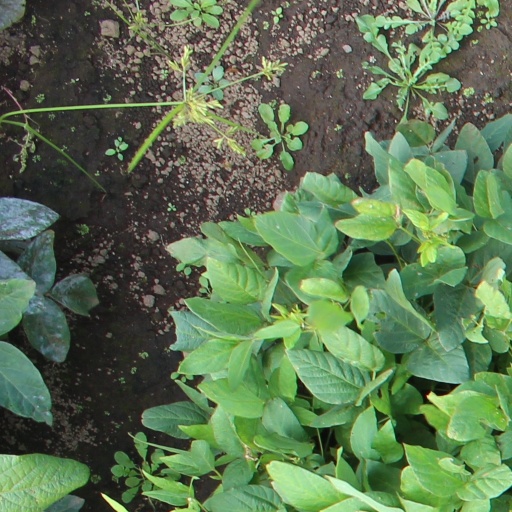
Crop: soybean